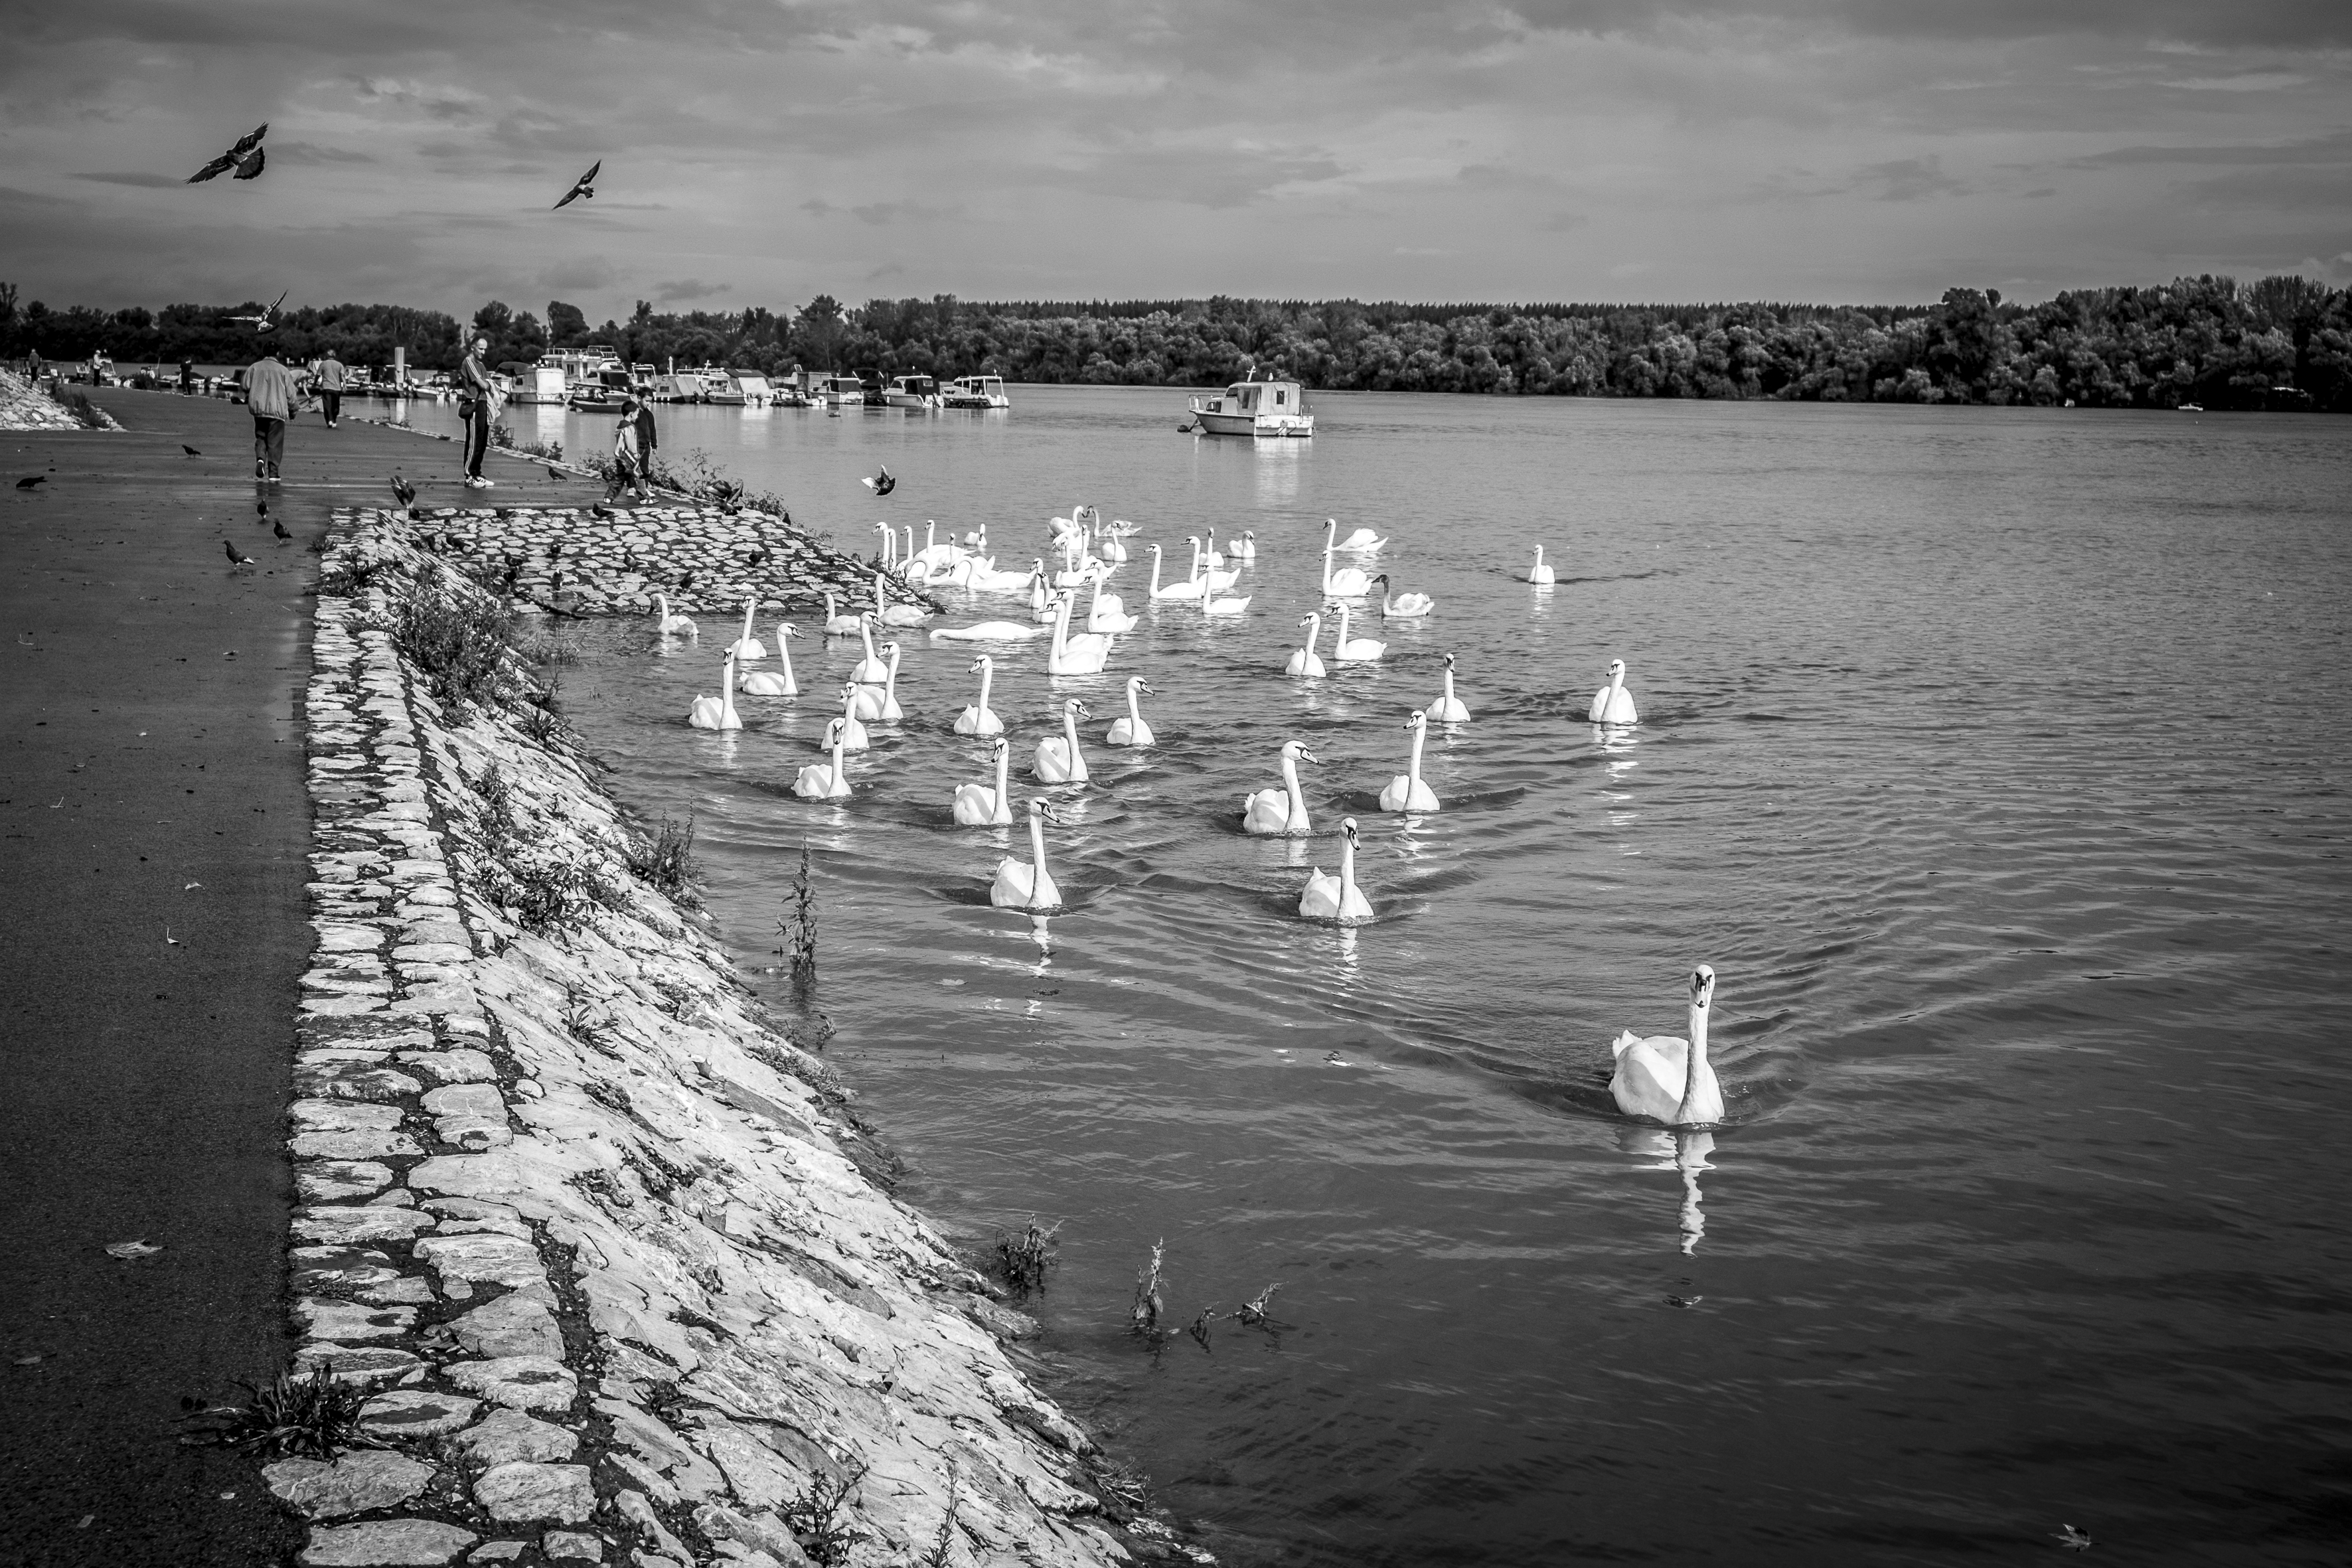
sea, water, black and white, white, street, photography, wave, urban, travel, fujifilm, reflection, black, monochrome, bw, blackandwhite, blackwhite, serbia, cool image, photograph, noiretblanc, fuji, water bird, fujix, fujixe1, belgrade, monochrome photography